Battle for Caen

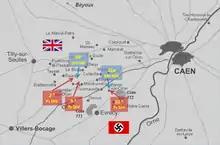

The airfield at Carpiquet near Caen had been a D-Day objective for the 3rd Canadian Infantry Division but the 12th SS Panzer Division arrived first and occupied the concrete shelters, machine gun towers, tunnels, anti-tank guns and 20mm anti-aircraft guns around the airfield, behind mine fields and barbed wire entanglements. A Canadian operation during Operation Epsom had been postponed because of the delays in disembarking troops. For Operation Windsor, the 8th Canadian Infantry Brigade was reinforced. The Canadians took Carpiquet village with the help of the French Resistance on 5 July and three days later, after repulsing several German counter-attacks, captured the airfield and adjacent villages during Operation Charnwood. Keller was severely criticised for not using two brigades for Operation Windsor and for delegating detailed planning to Brigadier Blackader of the 8th Brigade.